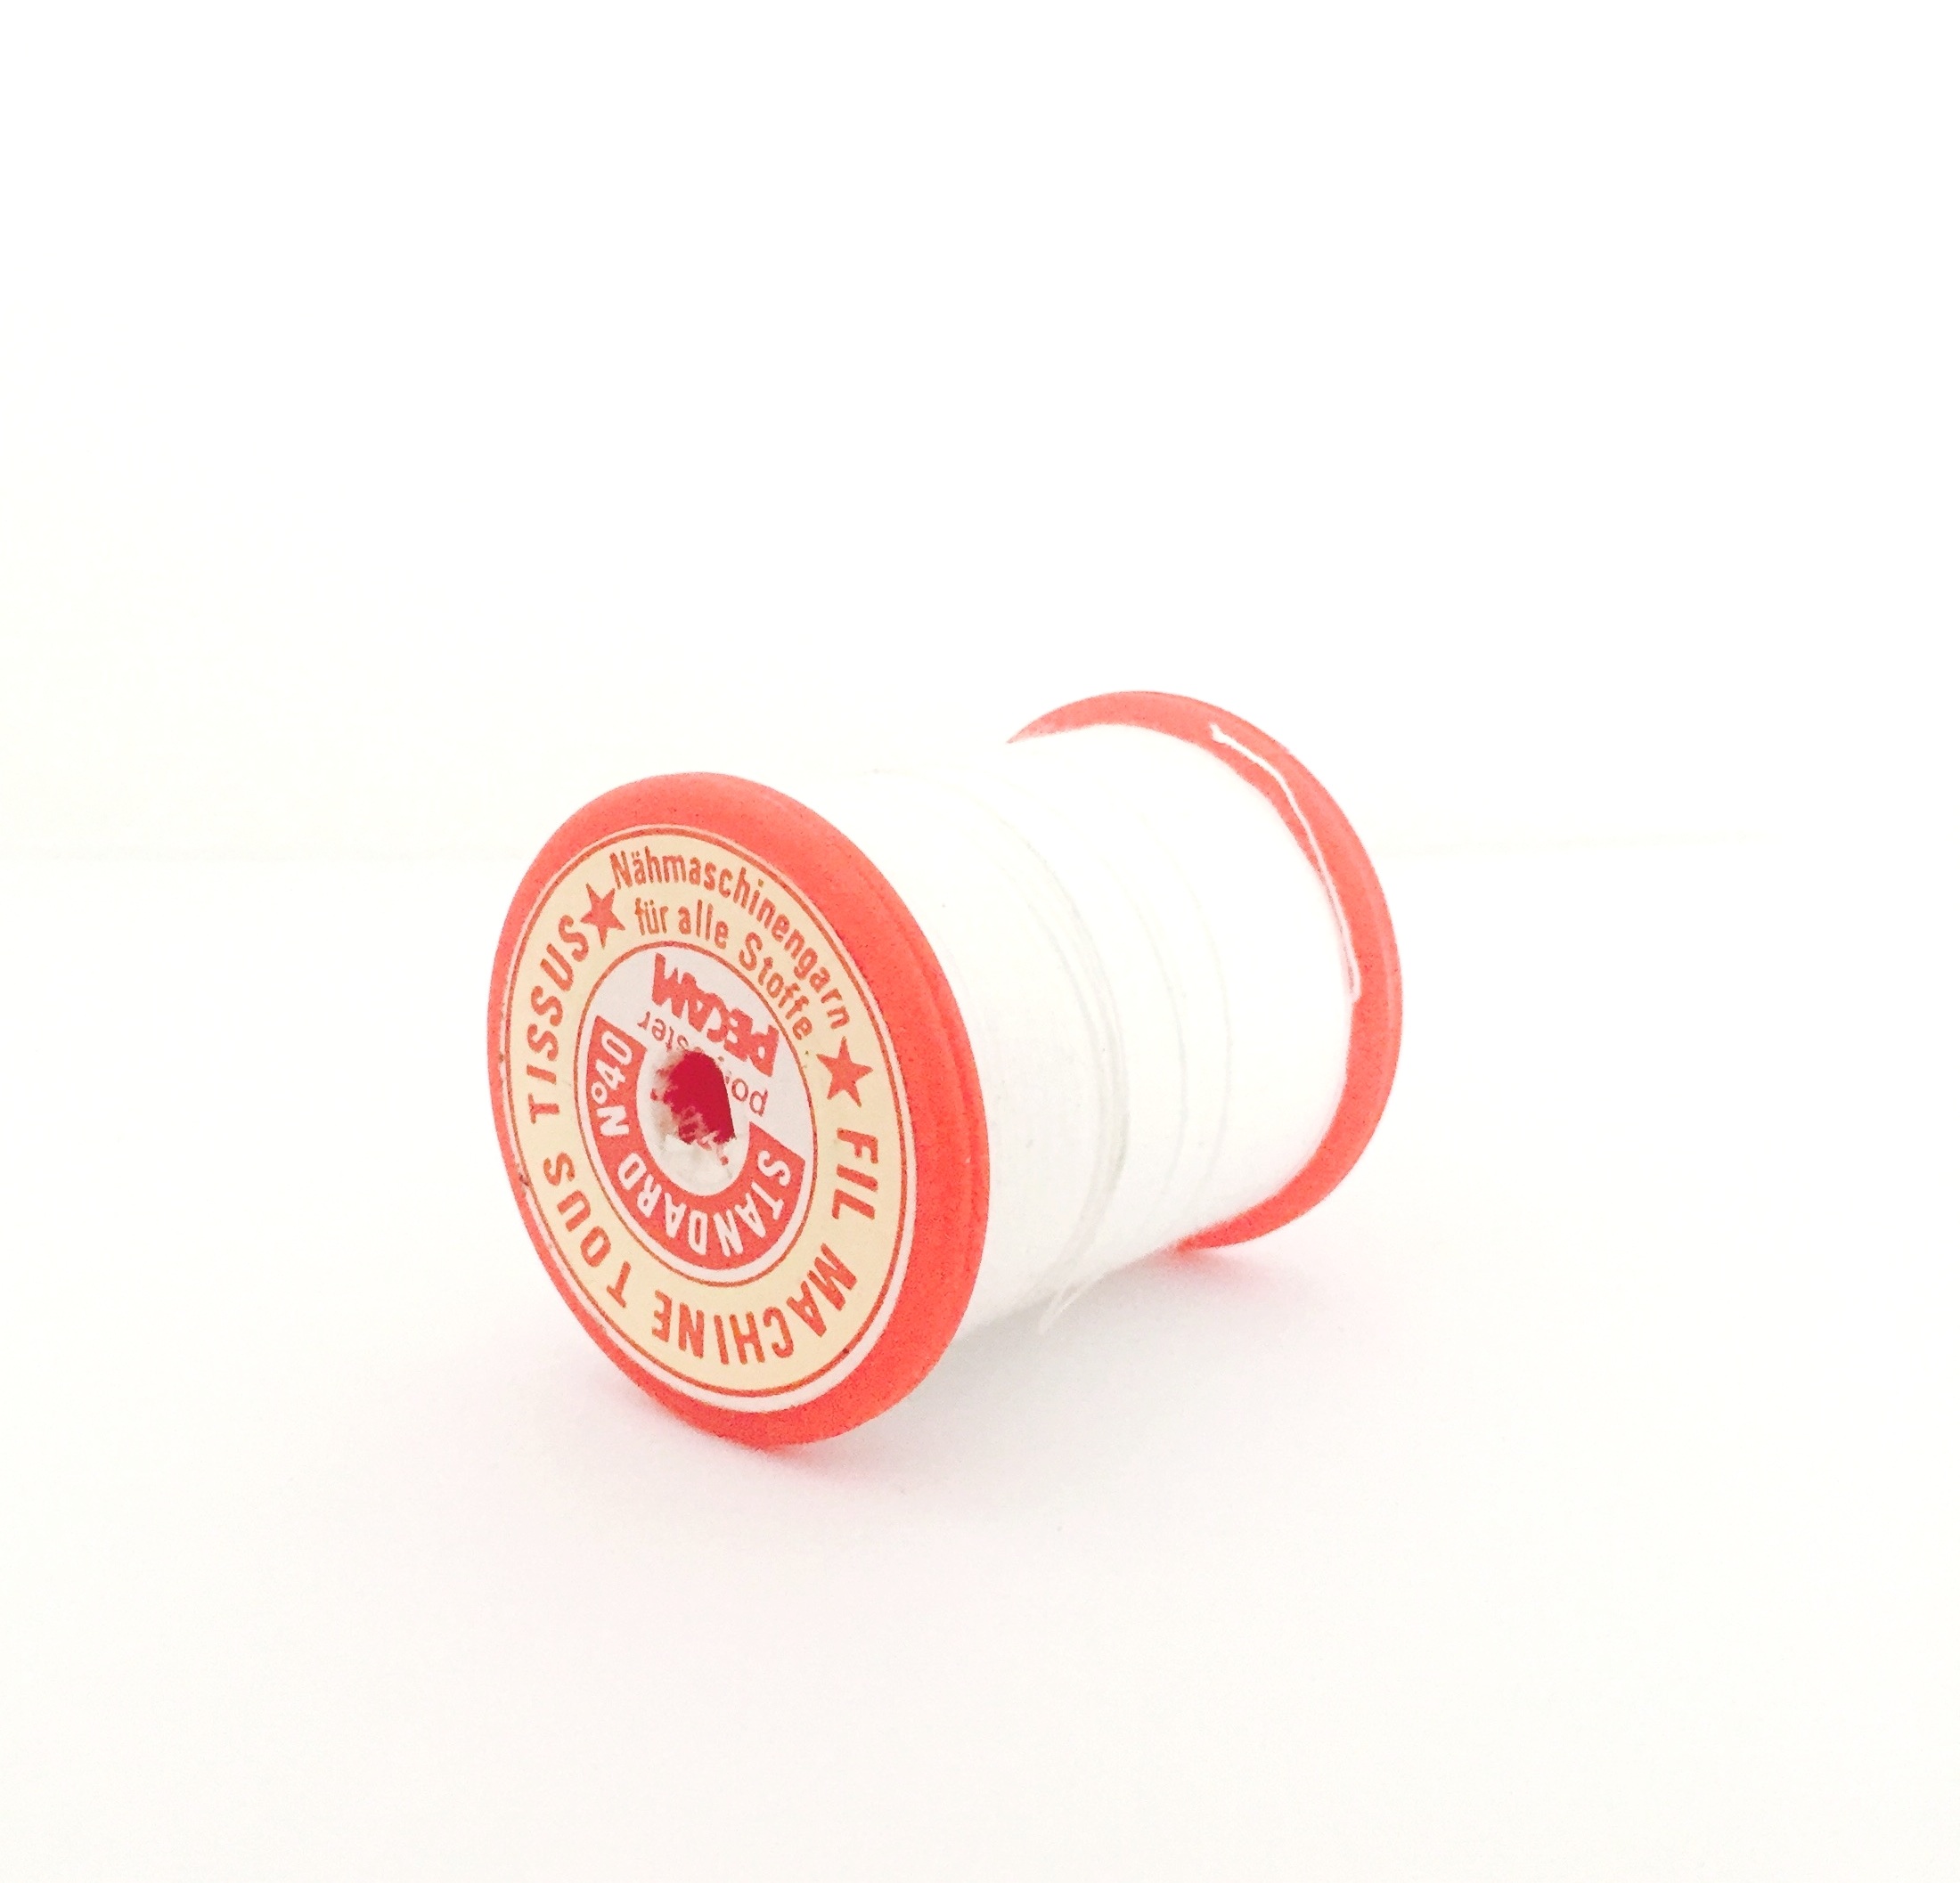
wire, coil, label, product, sewing thread, couture, white wire